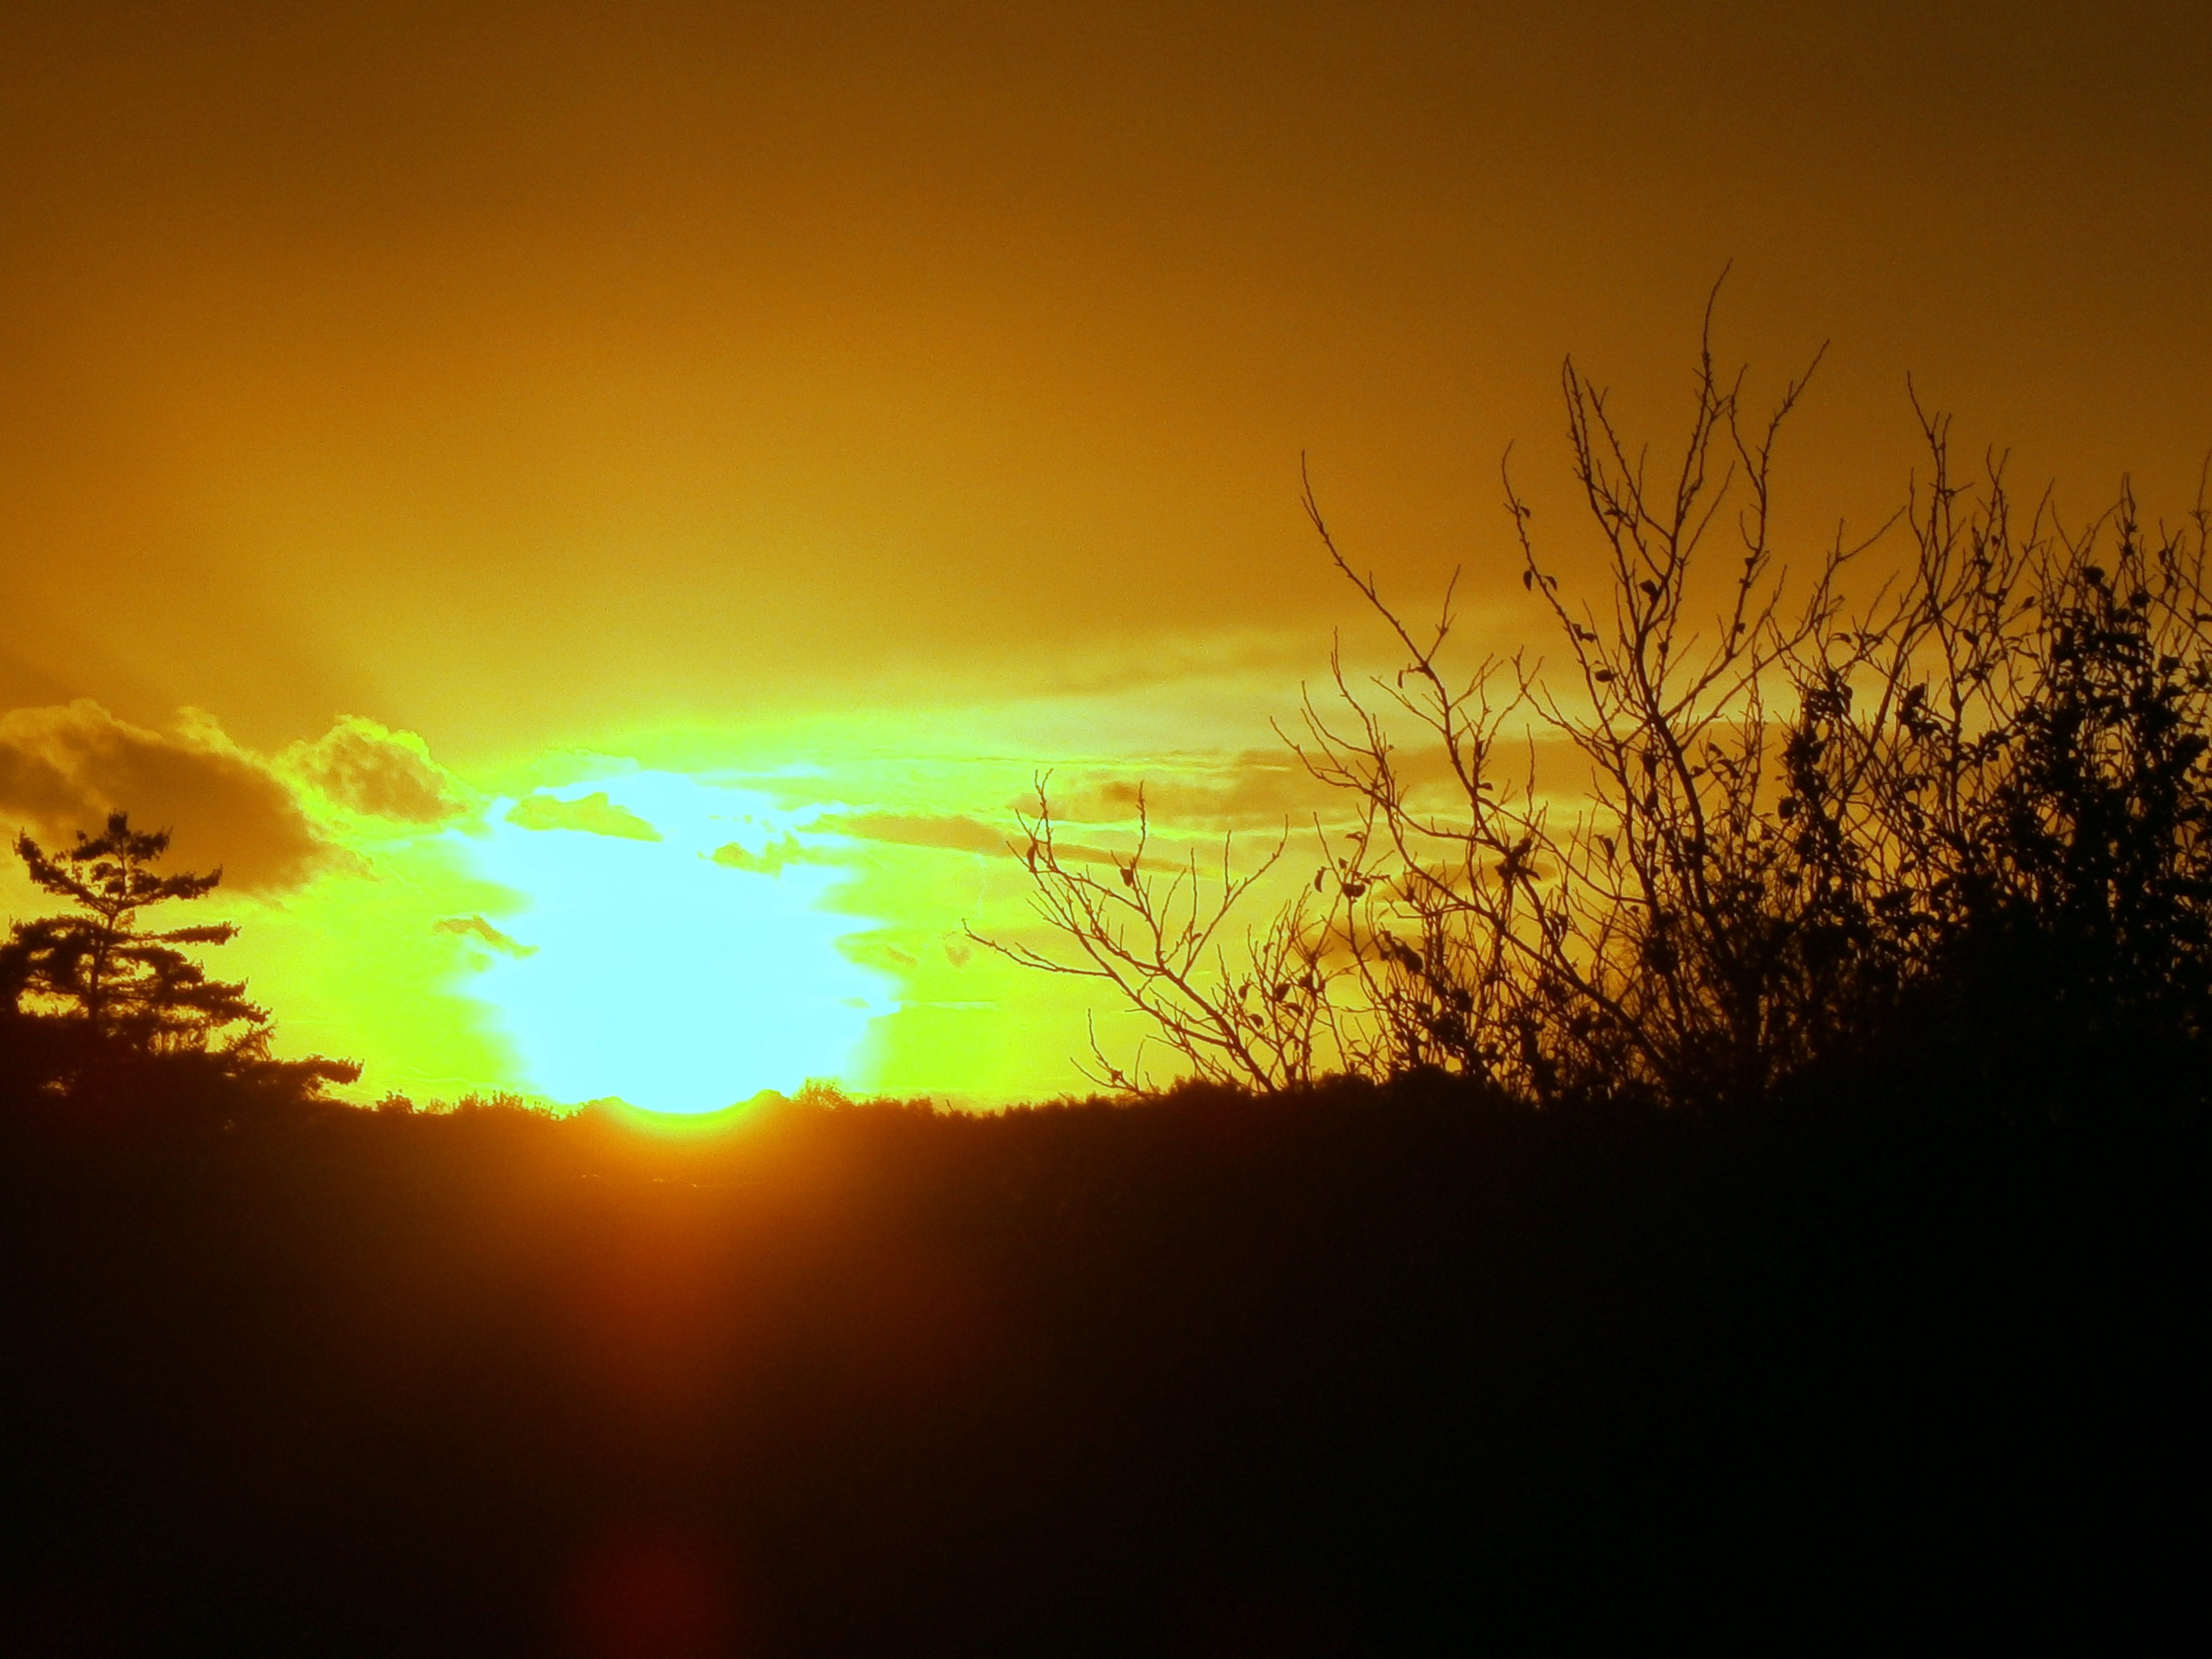
tree, nature, horizon, silhouette, cloud, sky, sun, sunrise, sunset, sunlight, morning, dawn, atmosphere, dusk, bush, evening, romantic, rest, clouds, still, mood, abendstimmung, atmospheric, afterglow, evening sky, astronomical object, atmospheric phenomenon, red sky at morning